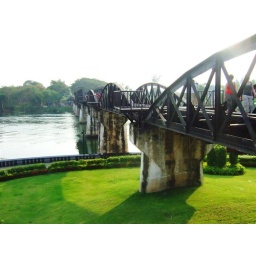
bridge over the river kwai